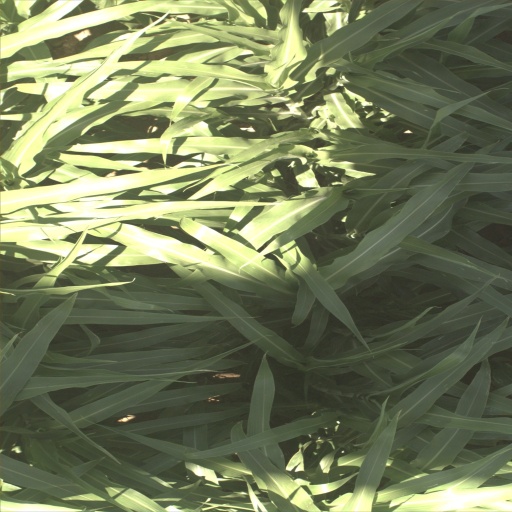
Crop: sorghum